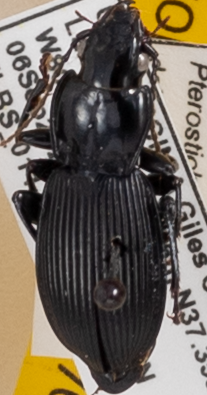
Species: Pterostichus coracinus
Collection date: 2022-09-06 04:00:00
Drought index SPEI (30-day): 0.612
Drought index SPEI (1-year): -0.842
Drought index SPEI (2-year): -0.3